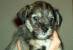
Label: dog